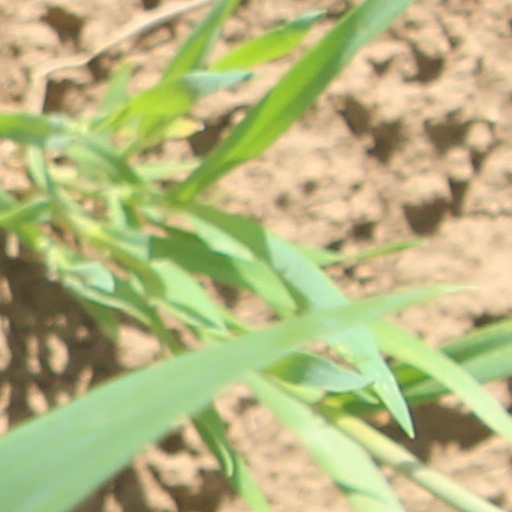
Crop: wheat